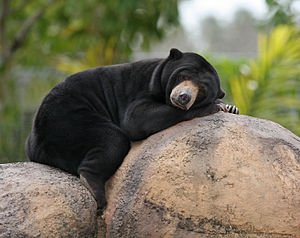
Cambodja / Naturgeografi / Flora og fauna
Malajbjørnen er en art, som er i tilbagegang, mest på grund af afskovningen i Sydøstasien.
Cambodja er et land i Sydøstasien. Det grænser til Thailand i vest og nordvest, Laos i nord, Vietnam i øst og sydøst, og Siambugten i syd. Cambodja dækker et areal på ca. 181.035 km², og har en befolkning på cirka 14,8 millioner. Hovedstad er Phnom Penh.